Rob Stone (rapper)

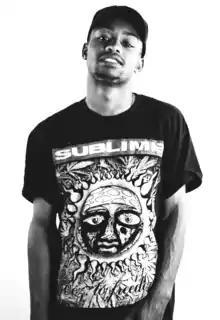
Stone in 2016

Jaylen Anthony Robinson (born January 25, 1995), known professionally as Rob Stone (stylized as Rob $tone), is an American rapper from San Diego, California.